Question: Please indicate a possible affordance area of cup that can be used for holding
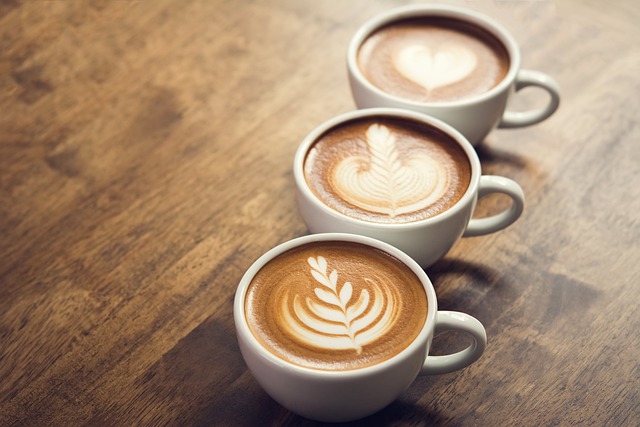
Answer: [239.5, 231, 483.5, 418]